Halisaurinae

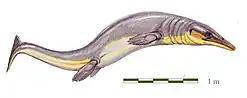
Restoration of "Halisaurus".

The Halisaurinae exhibit several characteristics that suggest they are more primitive than mosasaurs of more derived subfamilies. In particular, their flippers are poorly differentiated, meaning that while better adapted to life in oceans than plesiopedal mosasaur genera like "Dallasaurus" and "Tethysaurus", they were poor swimmers compared to many of their contemporaries. Lacking swimming capabilities are quite surprising considering that most other small mosasaurs were adapted to be fast and nimble. The description of "Phosphorosaurus ponpetelegans" revealed that "Phosphorosaurus" was highly specialized to compensate for its lack of hydrophalangy.